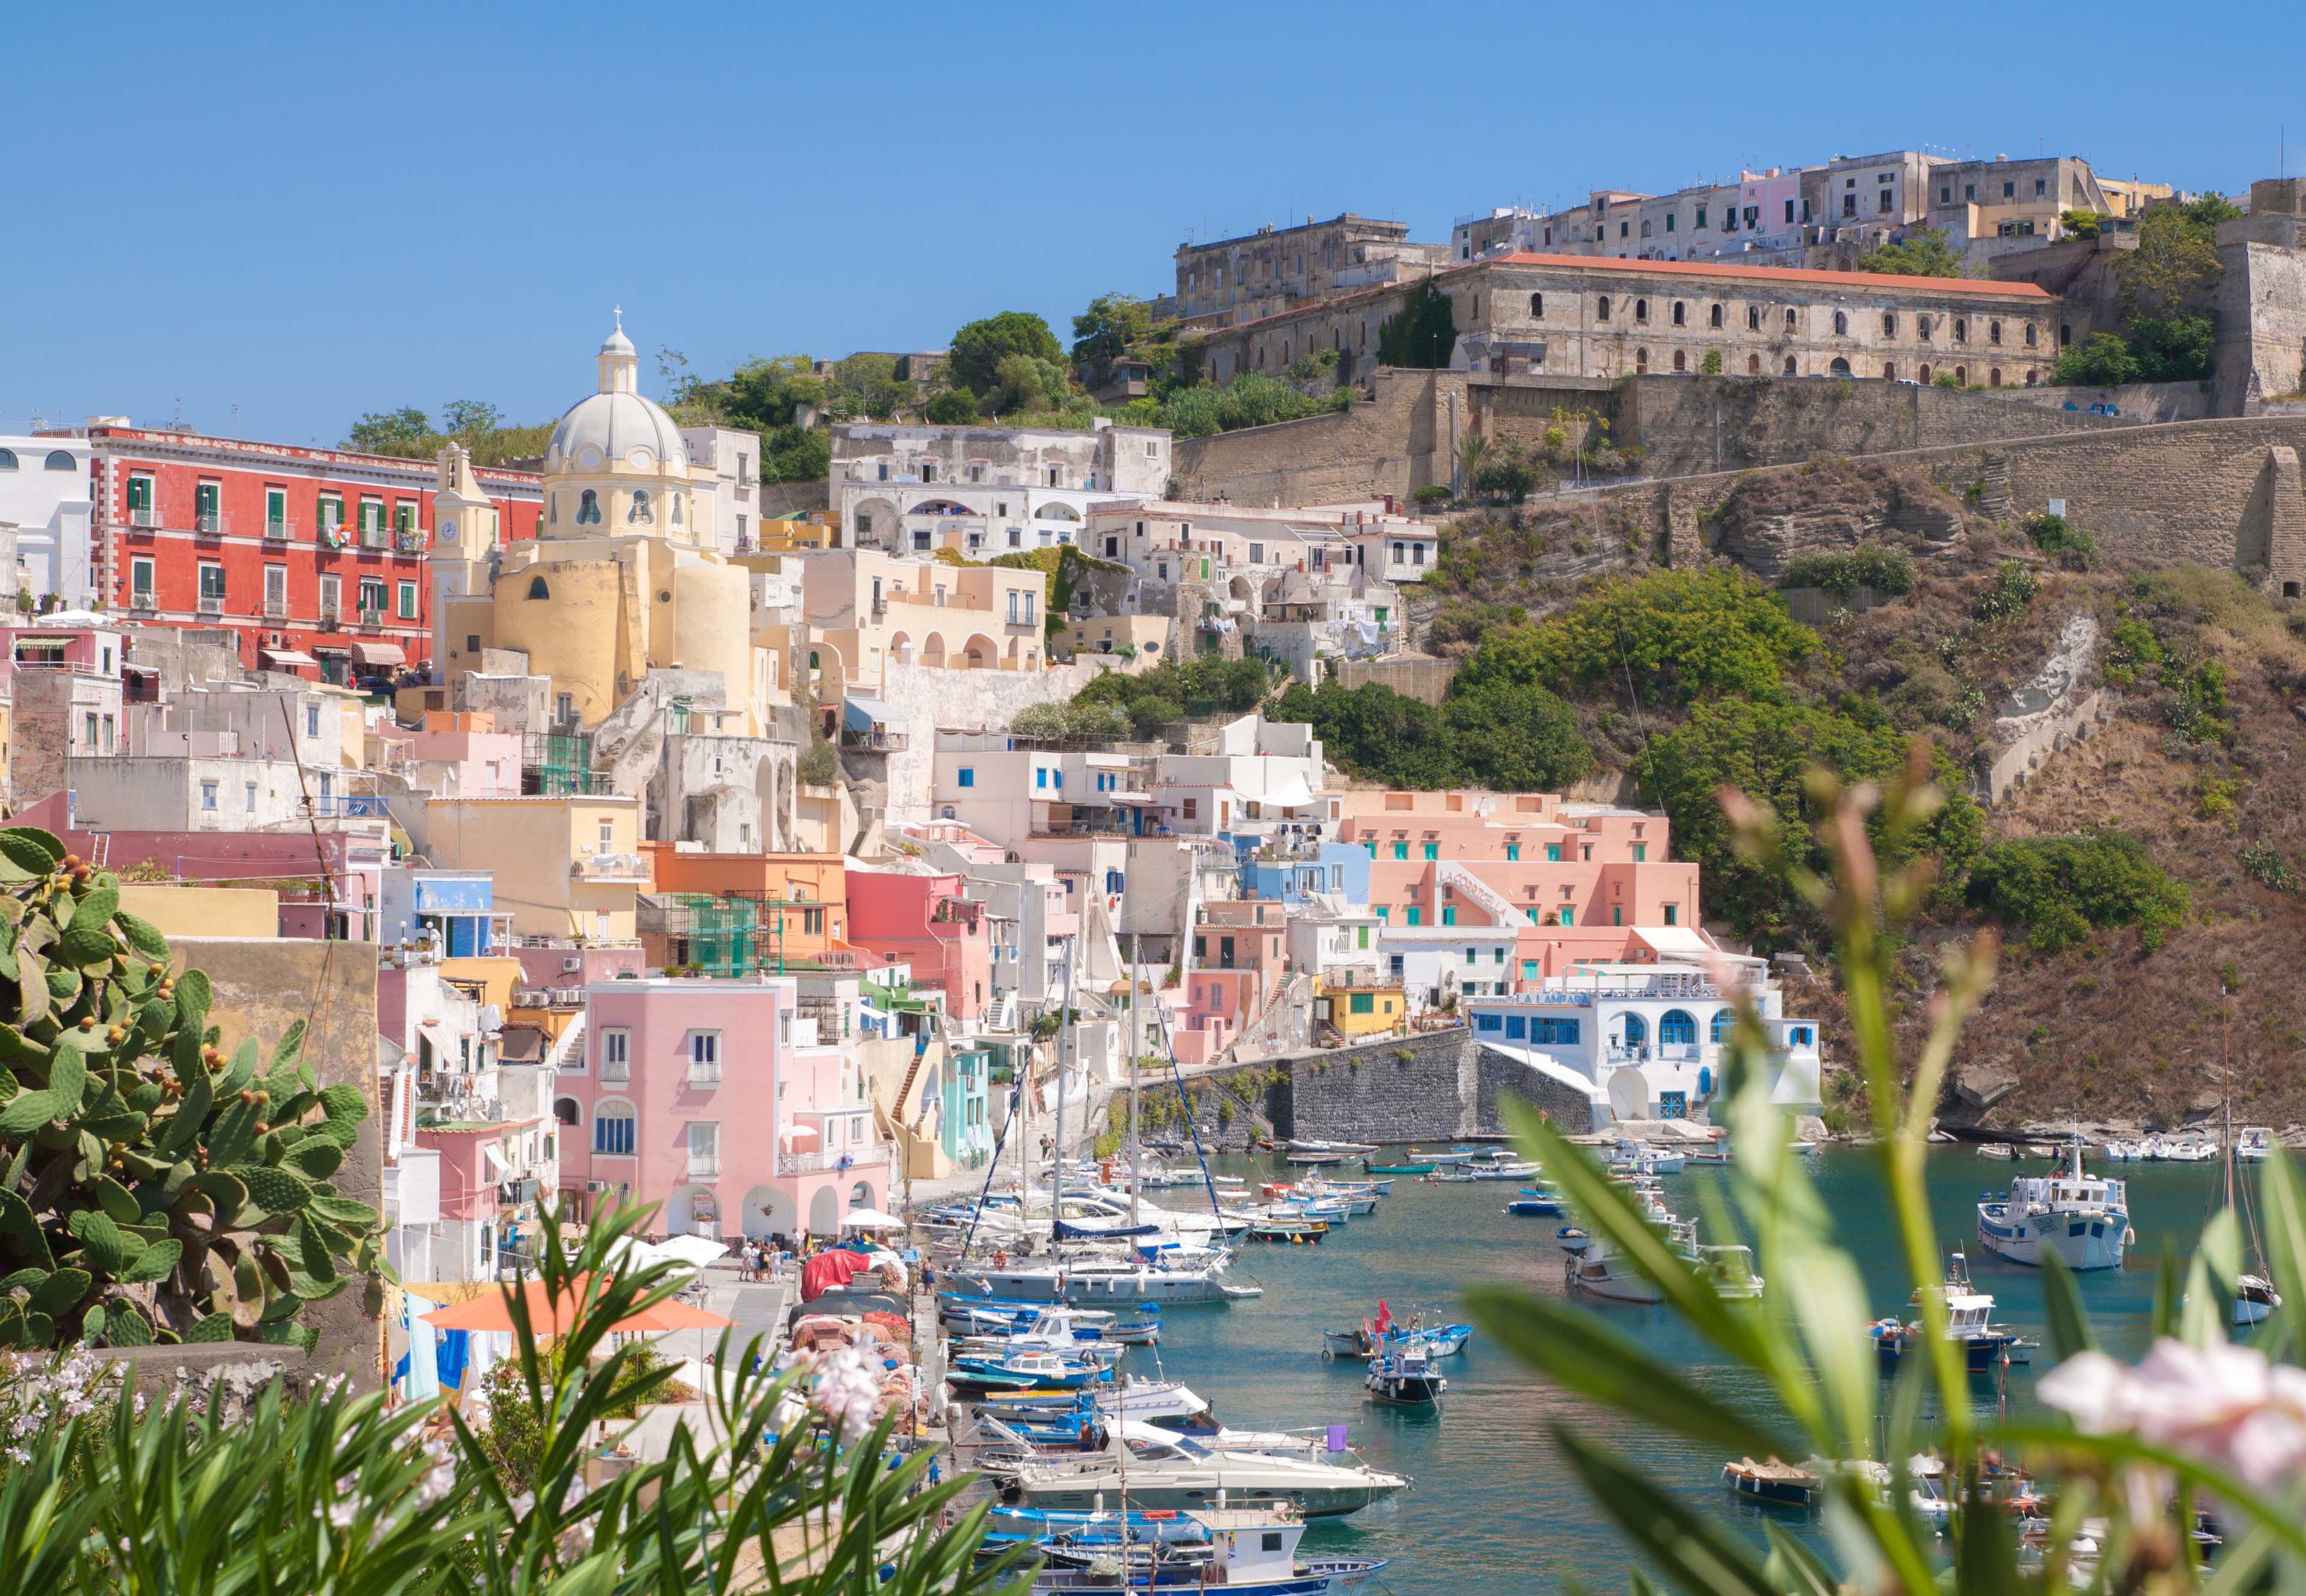
sea, coast, town, river, cityscape, vacation, village, tourism, waterway, neighbourhood, geographical feature, human settlement